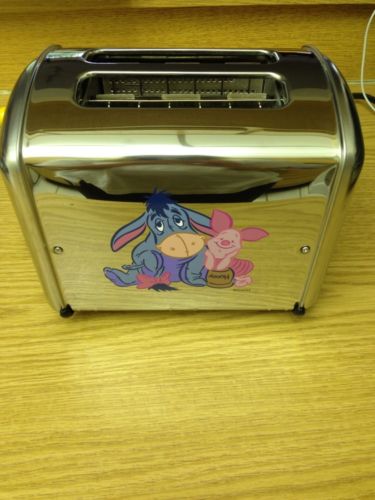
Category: toaster